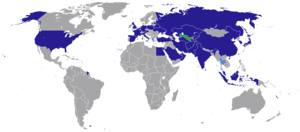
Voici les représentations diplomatiques de l'Ouzbékistan à l'étranger: